Megaupload

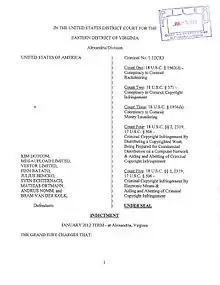
The first page of the indictment, listing the defendants

On 19 January 2012, the Federal Bureau of Investigation seized and shut down Megaupload.com and commenced criminal cases against its owners and others. The lead prosecutor, Neil MacBride, had formerly served as vice president, Anti-Piracy and General Counsel, of the Business Software Alliance, where he oversaw global anti-piracy enforcement and copyright policy. On 20 January Hong Kong Customs froze more than HK$300 million (US$39 million) in assets belonging to the company.